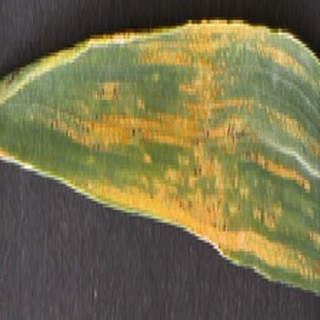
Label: wheat_yellow_rust